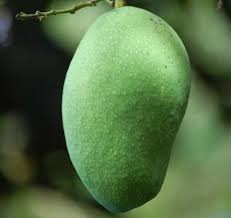
Label: Mango